Maren Morris

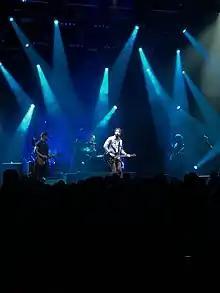
A picture of singer Ryan Hurd strumming a guitar and singing while on a stage.

Morris met fellow country singer-songwriter Ryan Hurd while co-writing "Last Turn Home" for Tim McGraw. In December 2015, the pair began dating. The couple announced their engagement in July 2017. They got married on March 24, 2018, in Nashville. Their son was born in March 2020. Morris experienced some health issues during childbirth, requiring an emergency C-section. After the birth of her son, she was diagnosed with postpartum depression.